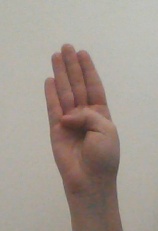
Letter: kaaf